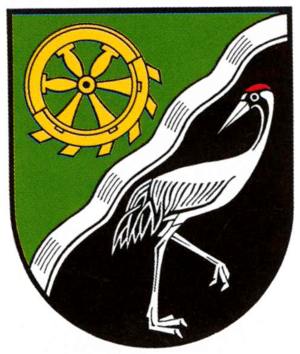
Obernholz
Coat of arms of Obernholz
Obernholz er en kommune i Landkreis Gifhorn i den tyske delstat Niedersachsen. Den ligger i den nordøstlige del af amtet Hankensbüttel.